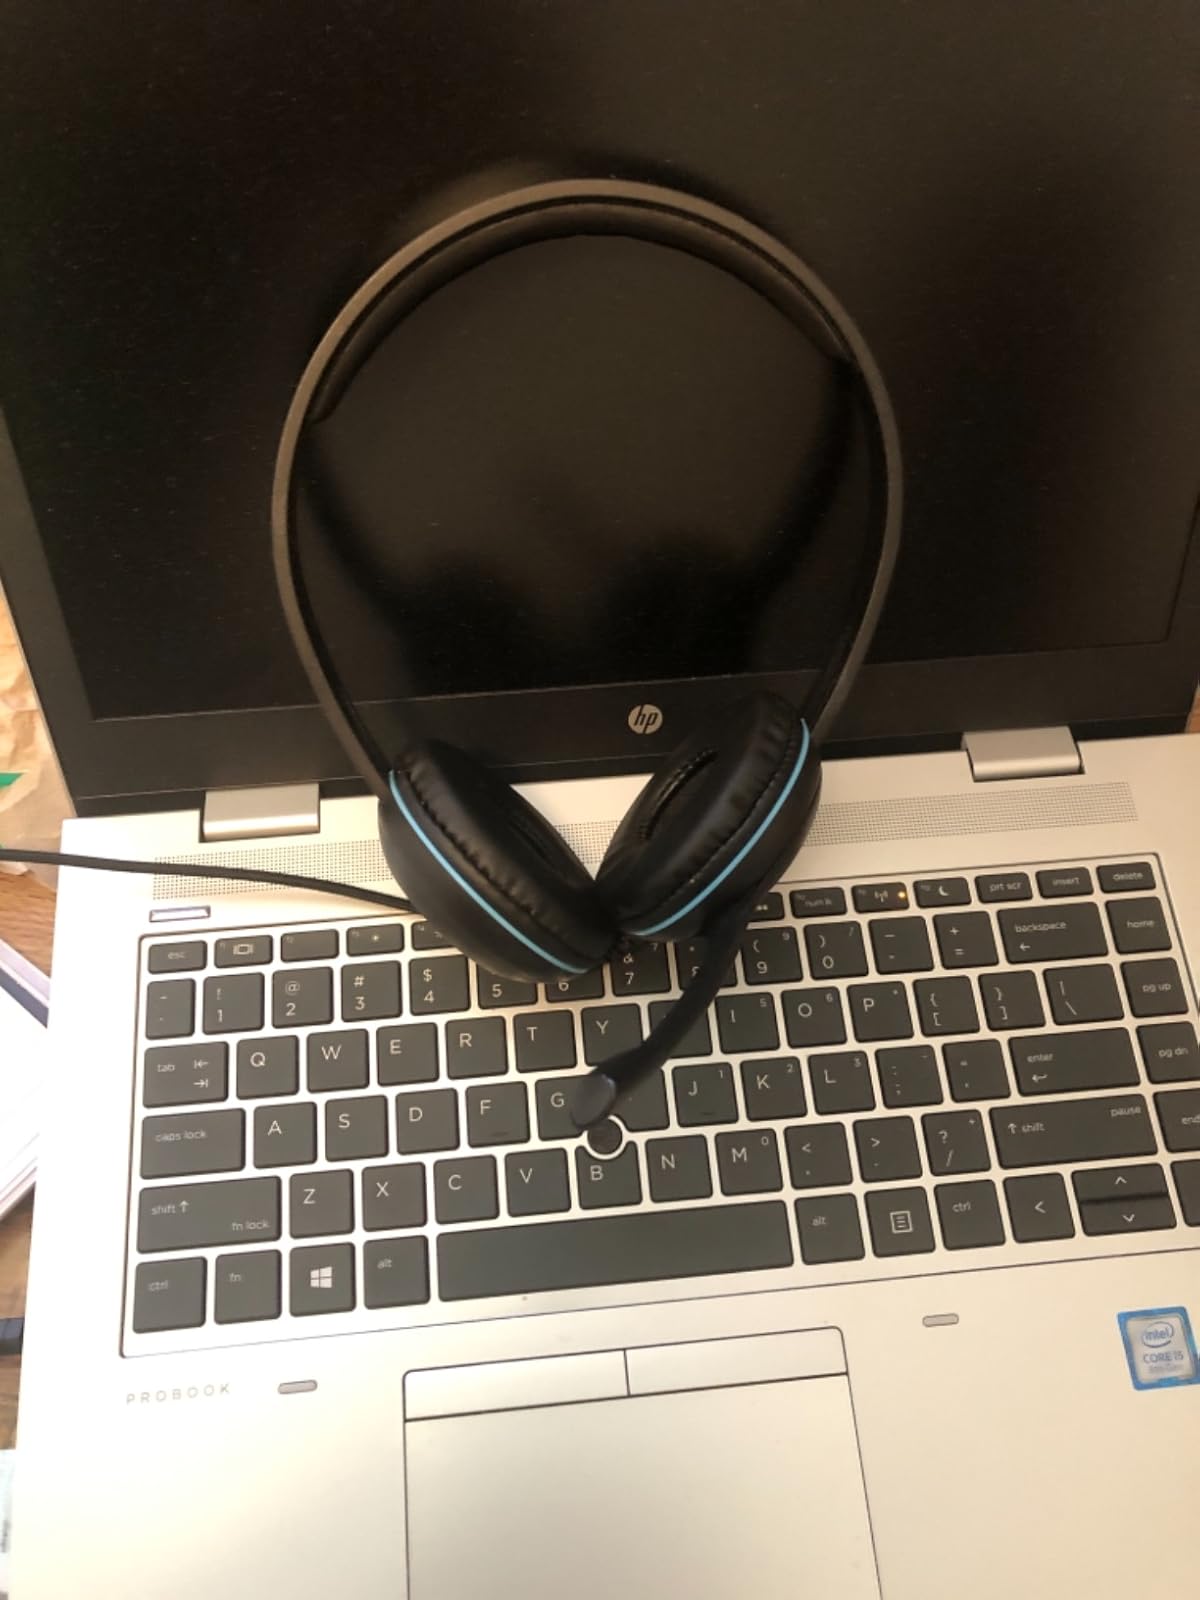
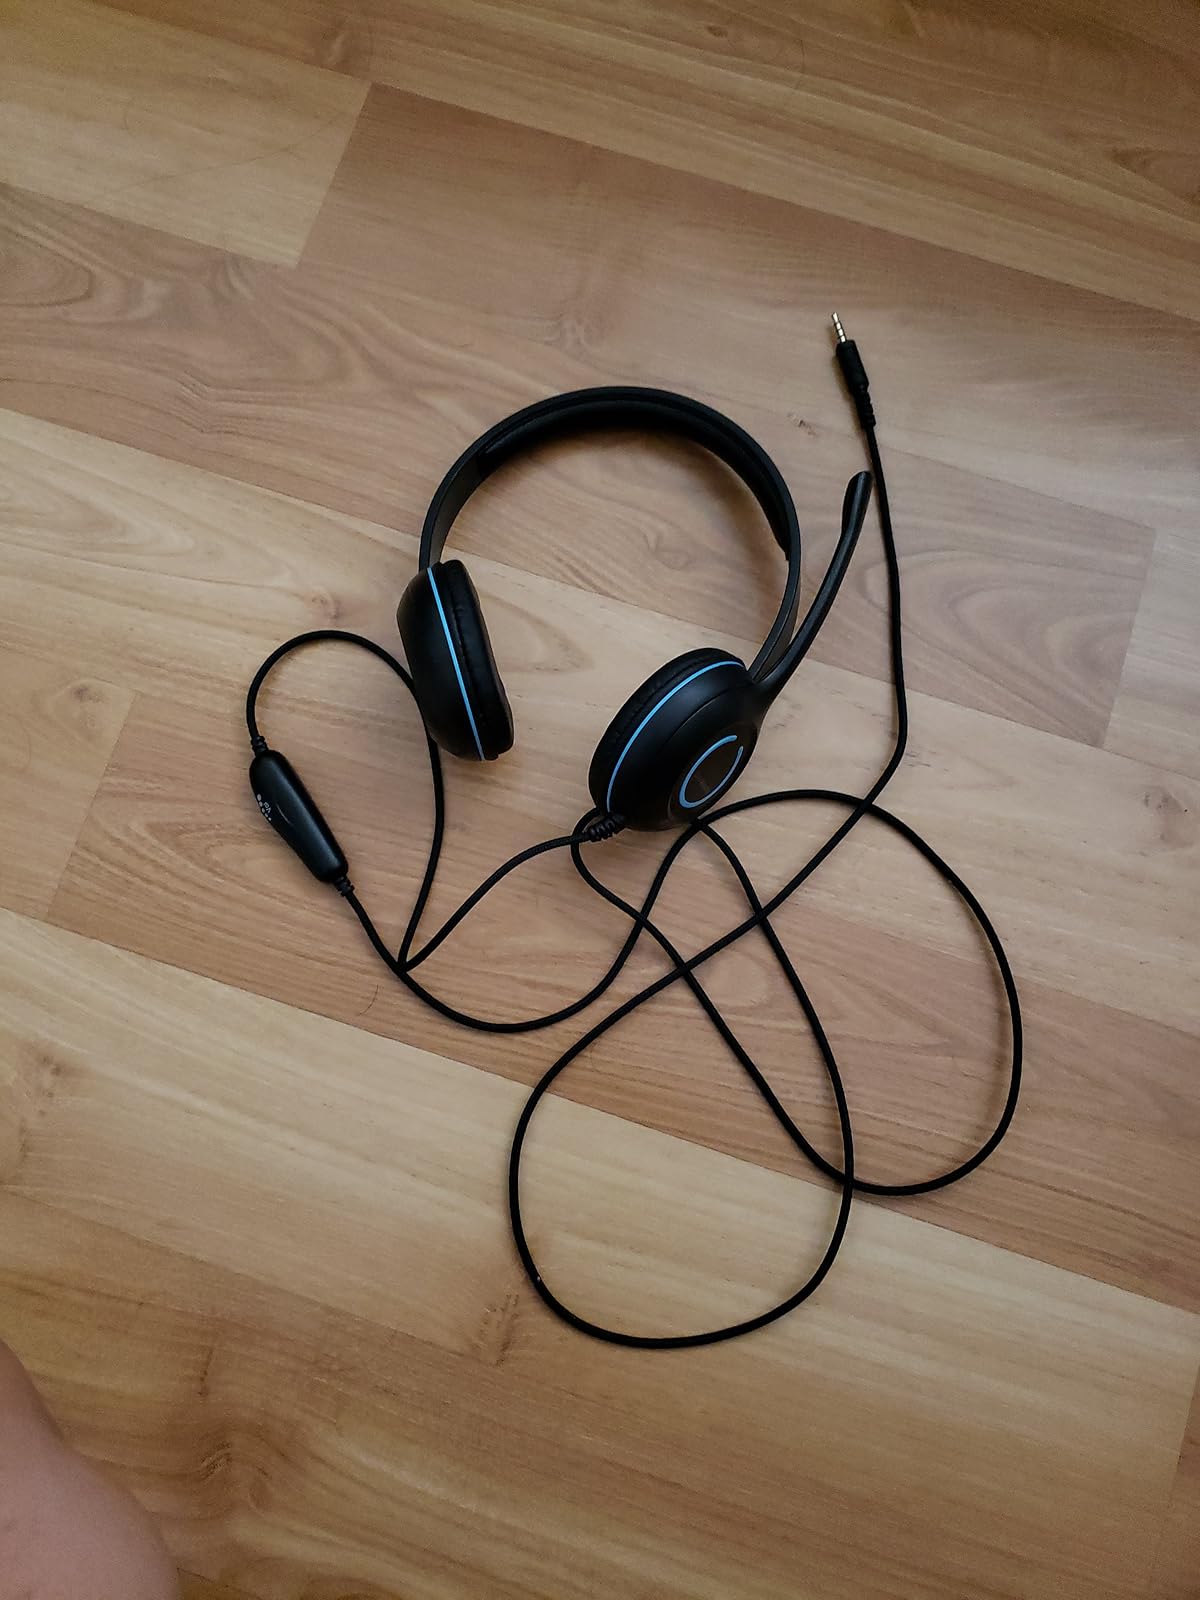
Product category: headphones
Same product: yes